Aller (Germany)

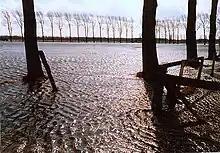
Spring flood in 1987 in the Drömling: the Aller at the level of the poplar avenue

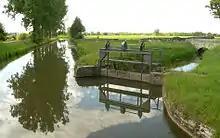
Start of the Aller spillway (right) near Grafhorst leading to the Ohre

In former times, there were frequently spring floods in the Aller depression that stayed for a long time. This was mainly due to the very gentle slope of the river from its entry into the ice age glacial drainage channel of the Breslau-Magdeburg-Bremen glacial valley. The river had to accept large quantities of water from the rivers Leine and Oker following snowmelt in the Leine Uplands and the Harz. In the upper courses the Aller filled the flat, swampy basin of the Drömling from which the water drained only slowly. In addition the Ohre river flowed diffusely through the Drömling. Because the watershed between Weser and Elbe lay in the middle of the Drömling, the river could even change its course so that the waters of the Aller flowed into the Elbe. The Prussian king, Frederick the Great, had the Prussian-owned eastern part of the Drömling drained between 1780 and 1796 and cleared for settlers ("Kolonisten"). His neighbours in western Drömling, in the shape of the Duchy of Brunswick and Hanover did not join the drainage project and only began to drain and control the Aller from 1860 onwards. They built the Aller Canal from a place near Grafhorst to the area of Calvörde, through which the waters of the Aller could flow into the Ohre. Another canal built to prevent floods was theequally namedAller Canal, finished in 1863, which protected the Aller depression near Gifhorn. The construction of the Mittelland Canal in the 1930s enabled surplus water from the Aller to be drained off. That is achieved near Grafhorst by the Aller relief channel, a canal. In spite of these measures there were floods in the Aller valley even in the 20th century that led to heavy losses for agriculture in the region.